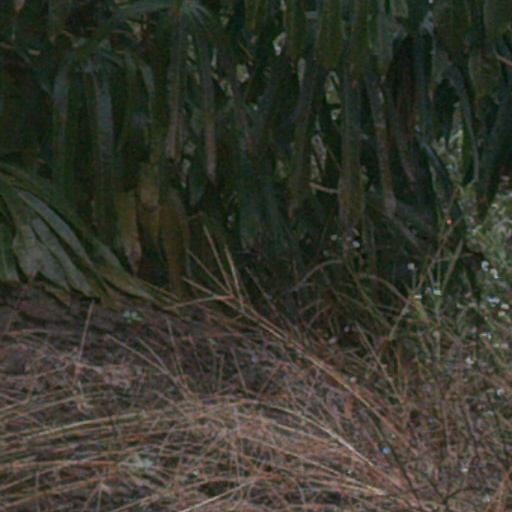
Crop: cassava